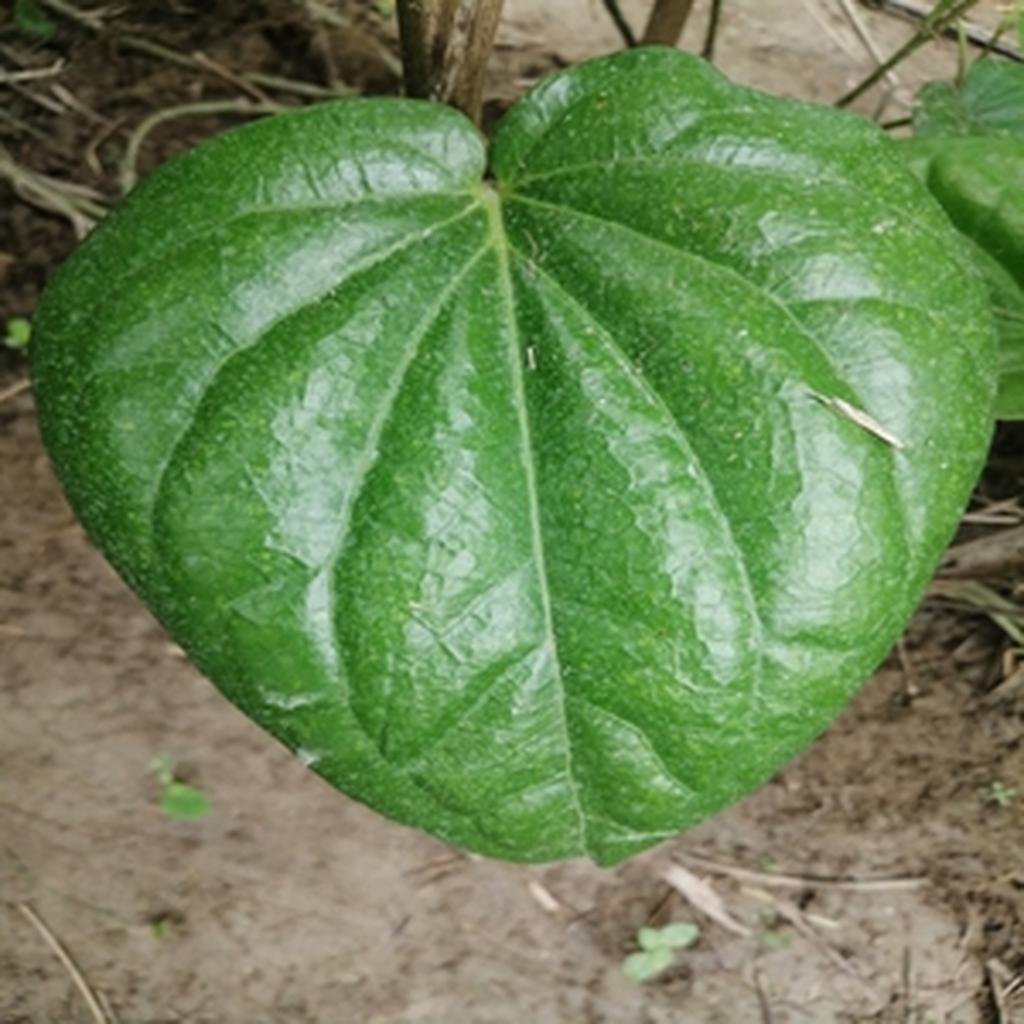
Label: Leaf_Spot